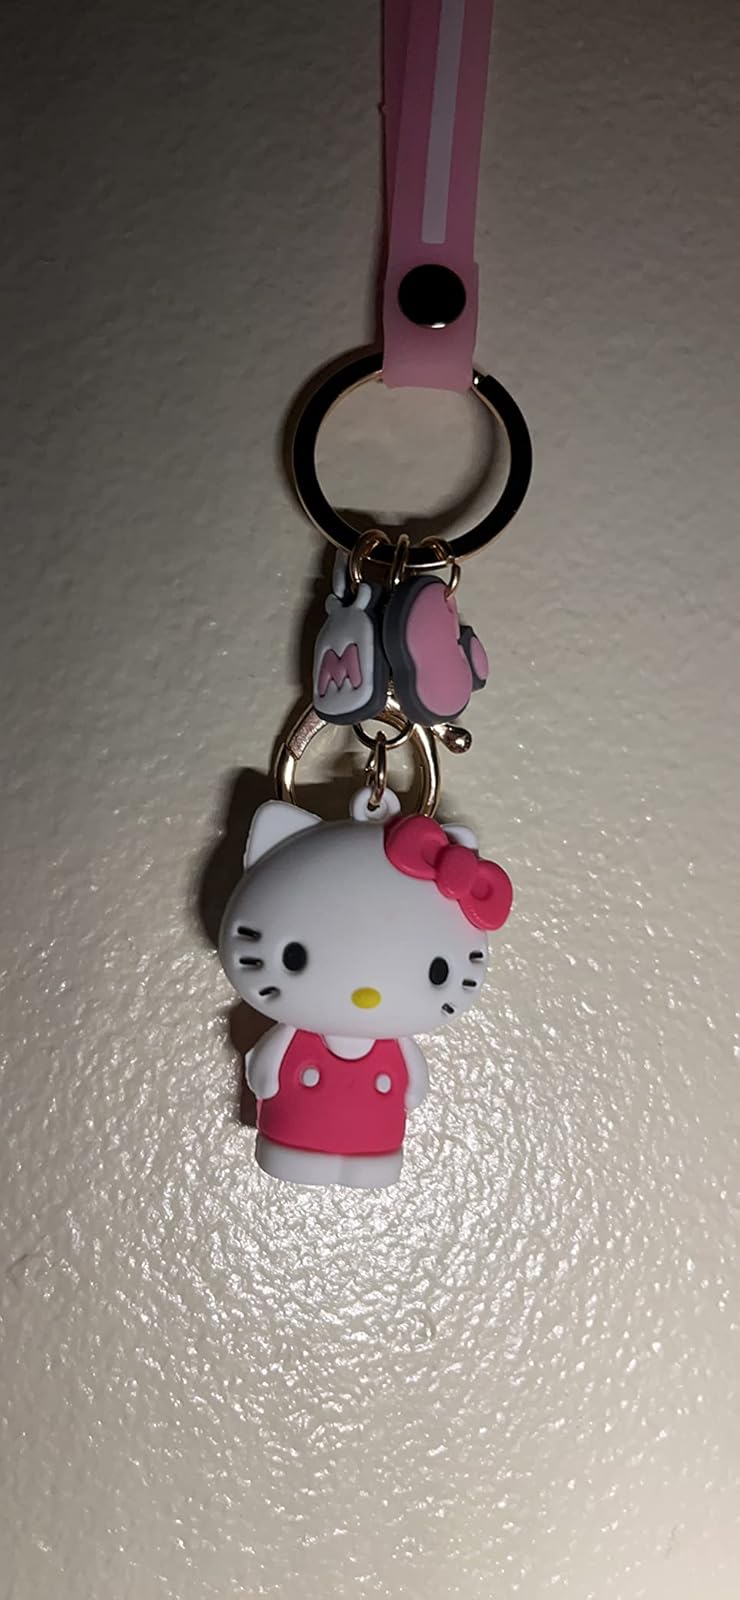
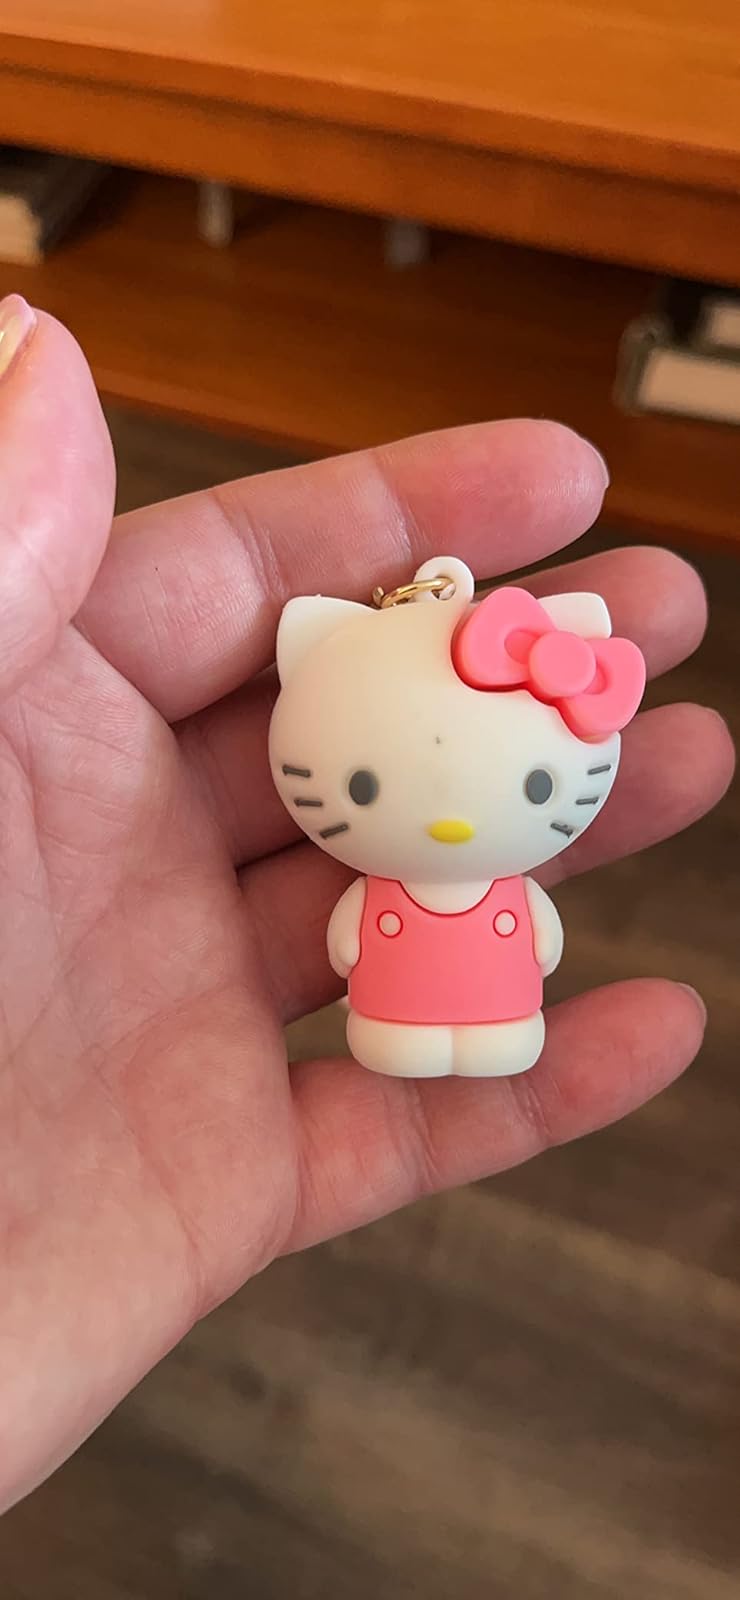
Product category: accessories_keychain
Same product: no